Trefriw

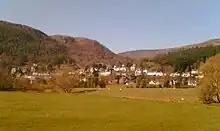
Trefriw viewed from the Cob

In the 20th century the village was set to be further boosted by the building of a railway from Conwy (plans exist dated 1908), the line coming via Rowen and Tal-y-bont. This was around the time of the growth of Dolgarrog as an electricity generating centre, and the North Wales Power & Traction Co. Ltd, a company which went on to have controlling shares in many of the region's narrow gauge railways, intending to electrify them.